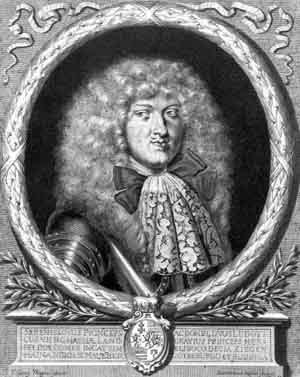
Hessens regenter / Hessen-Darmstadt, 1567–1806
Liste over regenter over Hessen er en oversigt over de fyrstelige linjer, som har regeret i regionen Hessen i den vestlige og centrale del af Tyskland. Fra 962-1806 var Hessen et land, senere flere lande, under Det tysk-romerske rige. Oprindeligt var Hessen en del af landgrevskabet Thüringen, men fra midten af det 13. århundrede blev det et selvstændigt grevskab, da den yngre søn til Henrik II, hertug af Brabant, arvede området.